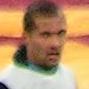
Age: 29